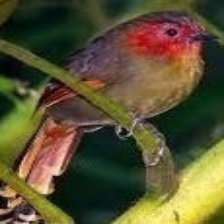
Species: SCARLET FACED LIOCICHLA
Scientific name: LIOCICHLA RIPPONI